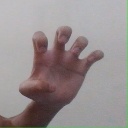
अक्षर: झ